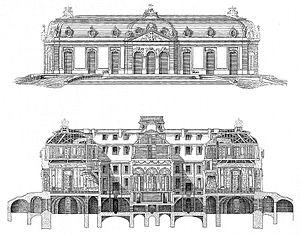
Le château de Benrath est une maison de plaisance de style rococo, érigée pour l'Électeur Palatin Charles-Théodore. Le site fait aujourd'hui partie de la ville de Düsseldorf. Le plan est dû à l'architecte Nicolas de Pigage qui, en même temps, travaillait aussi à Mannheim et à Schwetzingen. La construction du château fut menée à terme entre 1755 et 1770. Dans ses décorations, on trouve déjà certains éléments néoclassiques.